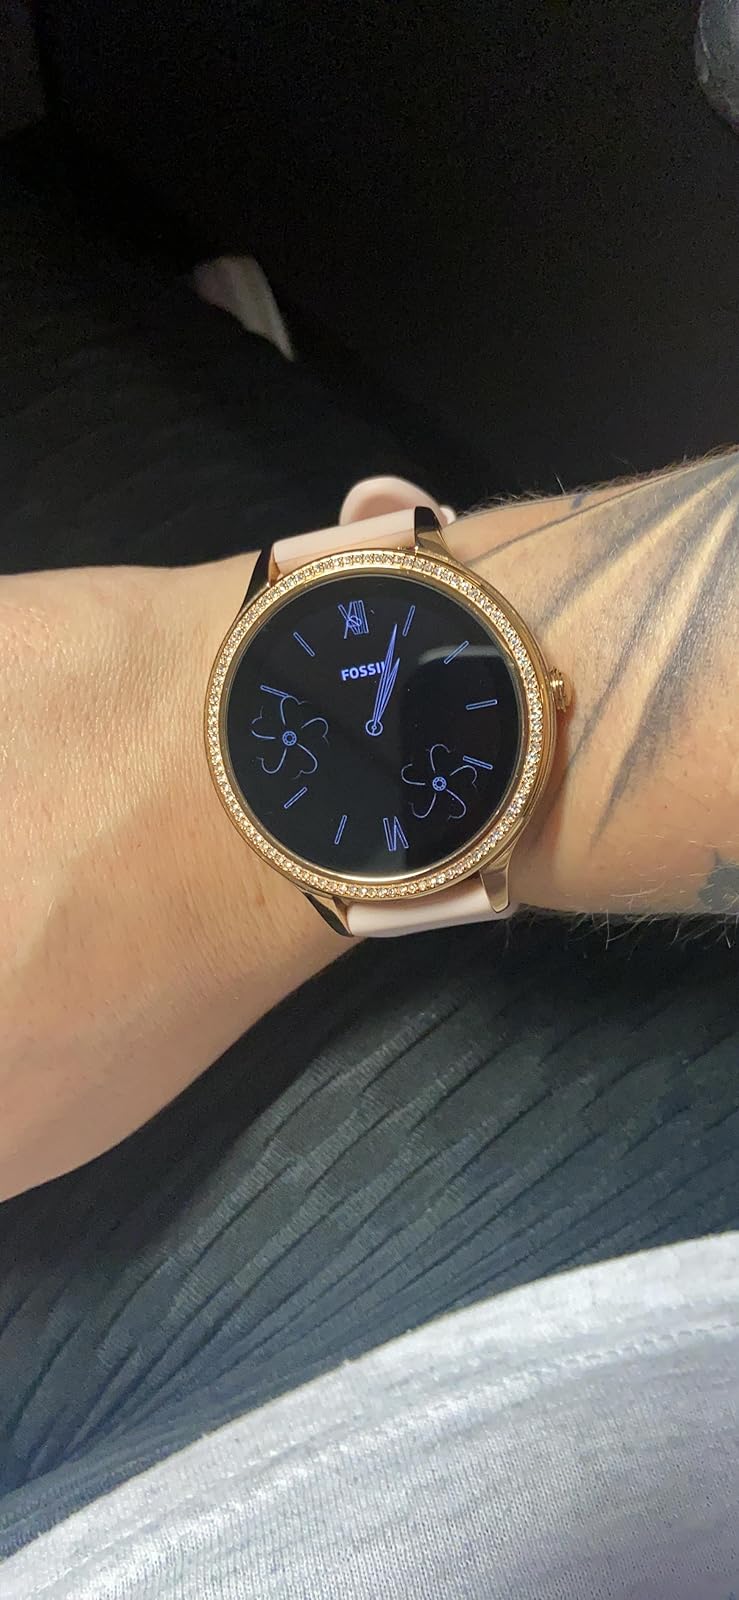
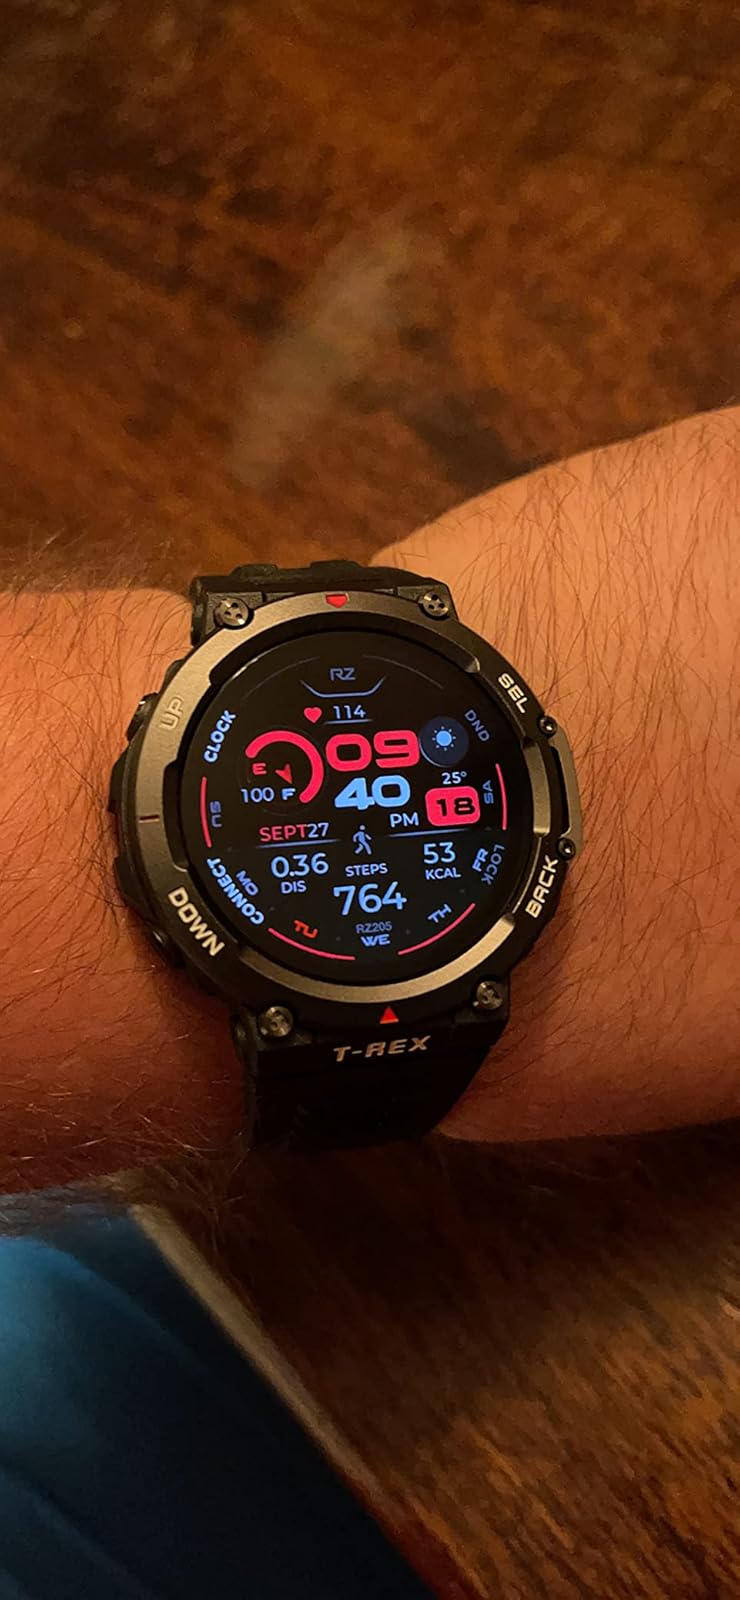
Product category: smartwatch
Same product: no